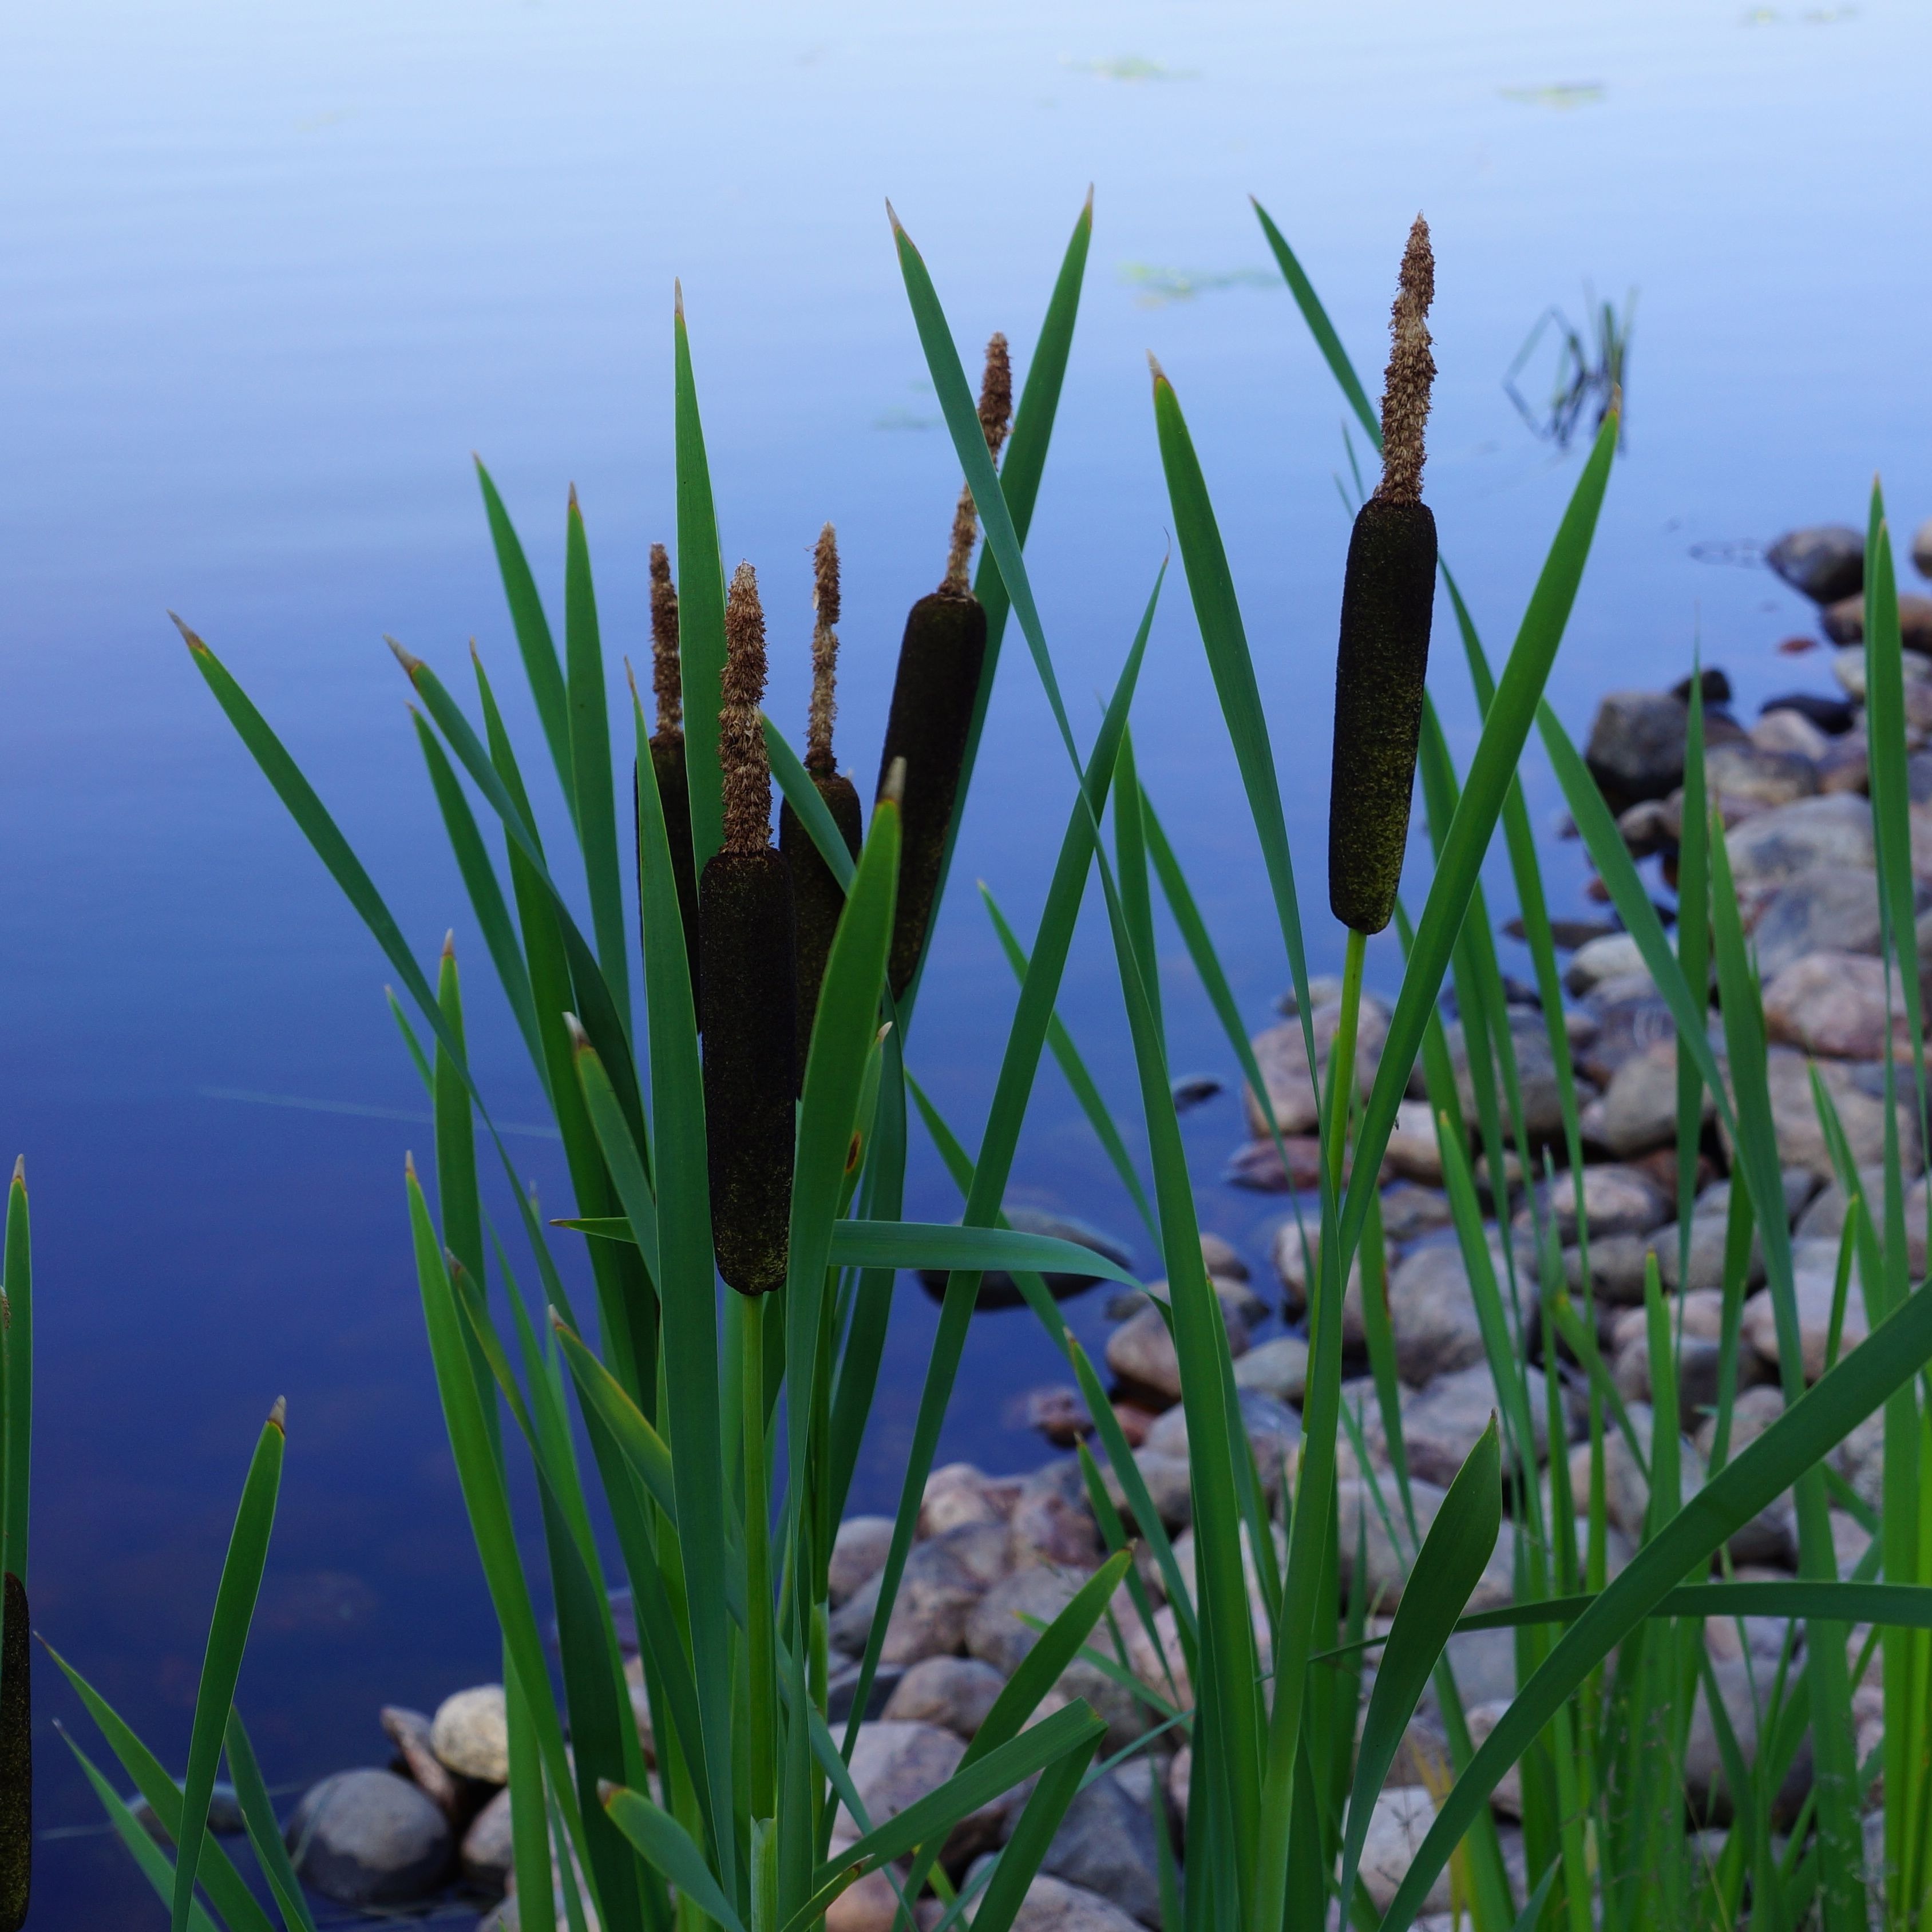
grass, plant, meadow, flower, botany, flora, ecosystem, flowering plant, brown flower, bulrush, typha, grass family, plant stem, land plant, arecales